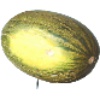
Label: melon_piel_de_sapo